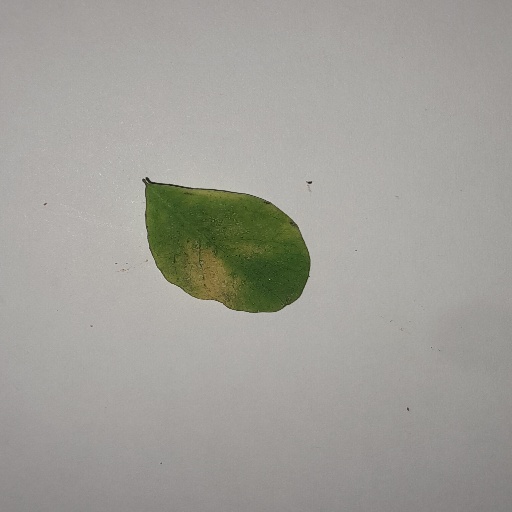
Species: Sojina
Leaf condition: Yellow Leaf